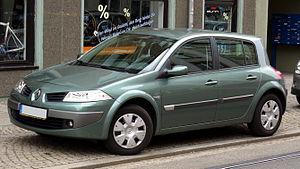
Sortie en 2002, la Renault Mégane II a été élue voiture de l'année 2003. Elle a d'abord été commercialisée en 3 et 5 portes, avant l'arrivée vers la fin 2002 d'un coupé cabriolet, d'un break et d'une version tricorps. En 2004 est apparue la version sportive RS avec un « moteur F » de type F4RT.